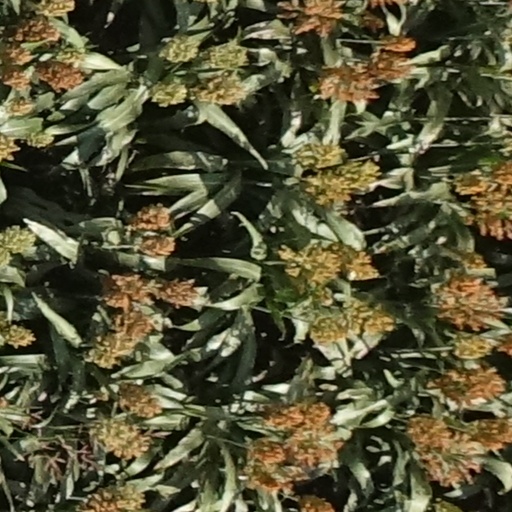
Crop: sorghum